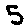
Label: 5